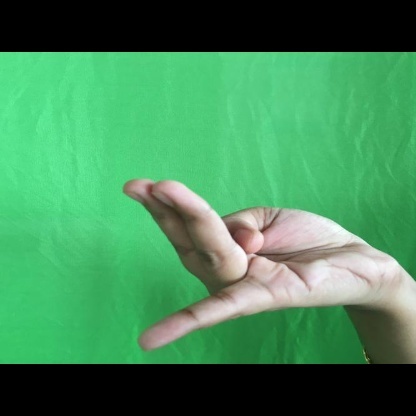
Mudra: Chaturam